XUL

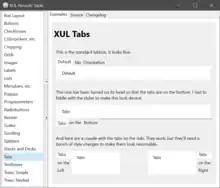
The Periodic Table of XUL Elements is a reference extension designed to demonstrate XUL's capabilities.

XUL was devised at Netscape in 1997 as part of the development effort that eventually became the Mozilla codebase. XUL is similar to web technologies implemented by the Gecko rendering engine. When XUL was introduced, it added features beyond the then standard HTML 4. It was designed as an extension of HTML to be used with applications rather than documents.